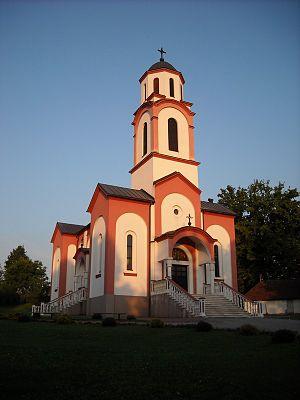
L'église de la Sainte-Trinité est située en Bosnie-Herzégovine, sur le territoire du village de Piskavica et sur celui de la Ville de Banja Luka.
Piskavica est une localité de Bosnie-Herzégovine. Elle est située sur le territoire de la Ville de Banja Luka et dans la République serbe de Bosnie. Selon les premiers résultats du recensement bosnien de 2013, elle compte 2 797 habitants.